Tan Kah Kee MRT station

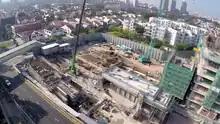
Construction site of the station as of March 2015

On 19 June 2013, the main contractor for the station Alpine Bau went bankrupt. The sudden insolvency caught the LTA by surprise, as the construction was going well by then. Described to be an "unprecedented situation", the LTA immediately took action to salvage the situation. A security firm was employed to protect the sites and the incomplete structures, while the LTA worked with experts to preserve the tunnel boring machines and recharge wells. As the LTA tried to seek a new contractor, the LTA temporarily appointed McConnell Dowell South East Asia, the contractor for Beauty World station, as the caretaker contractor to carry on tunnelling works. Through engagement with the Ministry of Manpower, the 400 workers who were affected were reassigned or sent home.